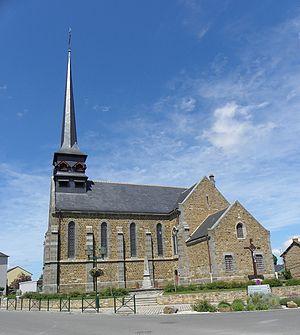
Vue méridionale de l'église Saint-Martin et Saint-Pierre de Langan (35).